Transport in South Sudan

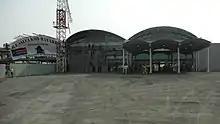
Juba International Airport

The busiest and most developed airport in South Sudan is Juba International Airport, which has regular international connections to Entebbe, Nairobi, Cairo, Addis Ababa, and Khartoum. Juba Airport is also the home base of Feeder Airlines Company. Other international airports include Malakal, with international flights to Addis Ababa and Khartoum; Wau, with weekly service to Khartoum; and Rumbek, also with weekly flights to Khartoum.